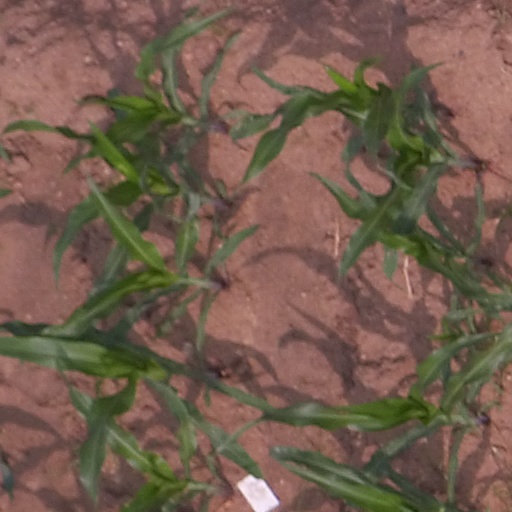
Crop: maize; corn